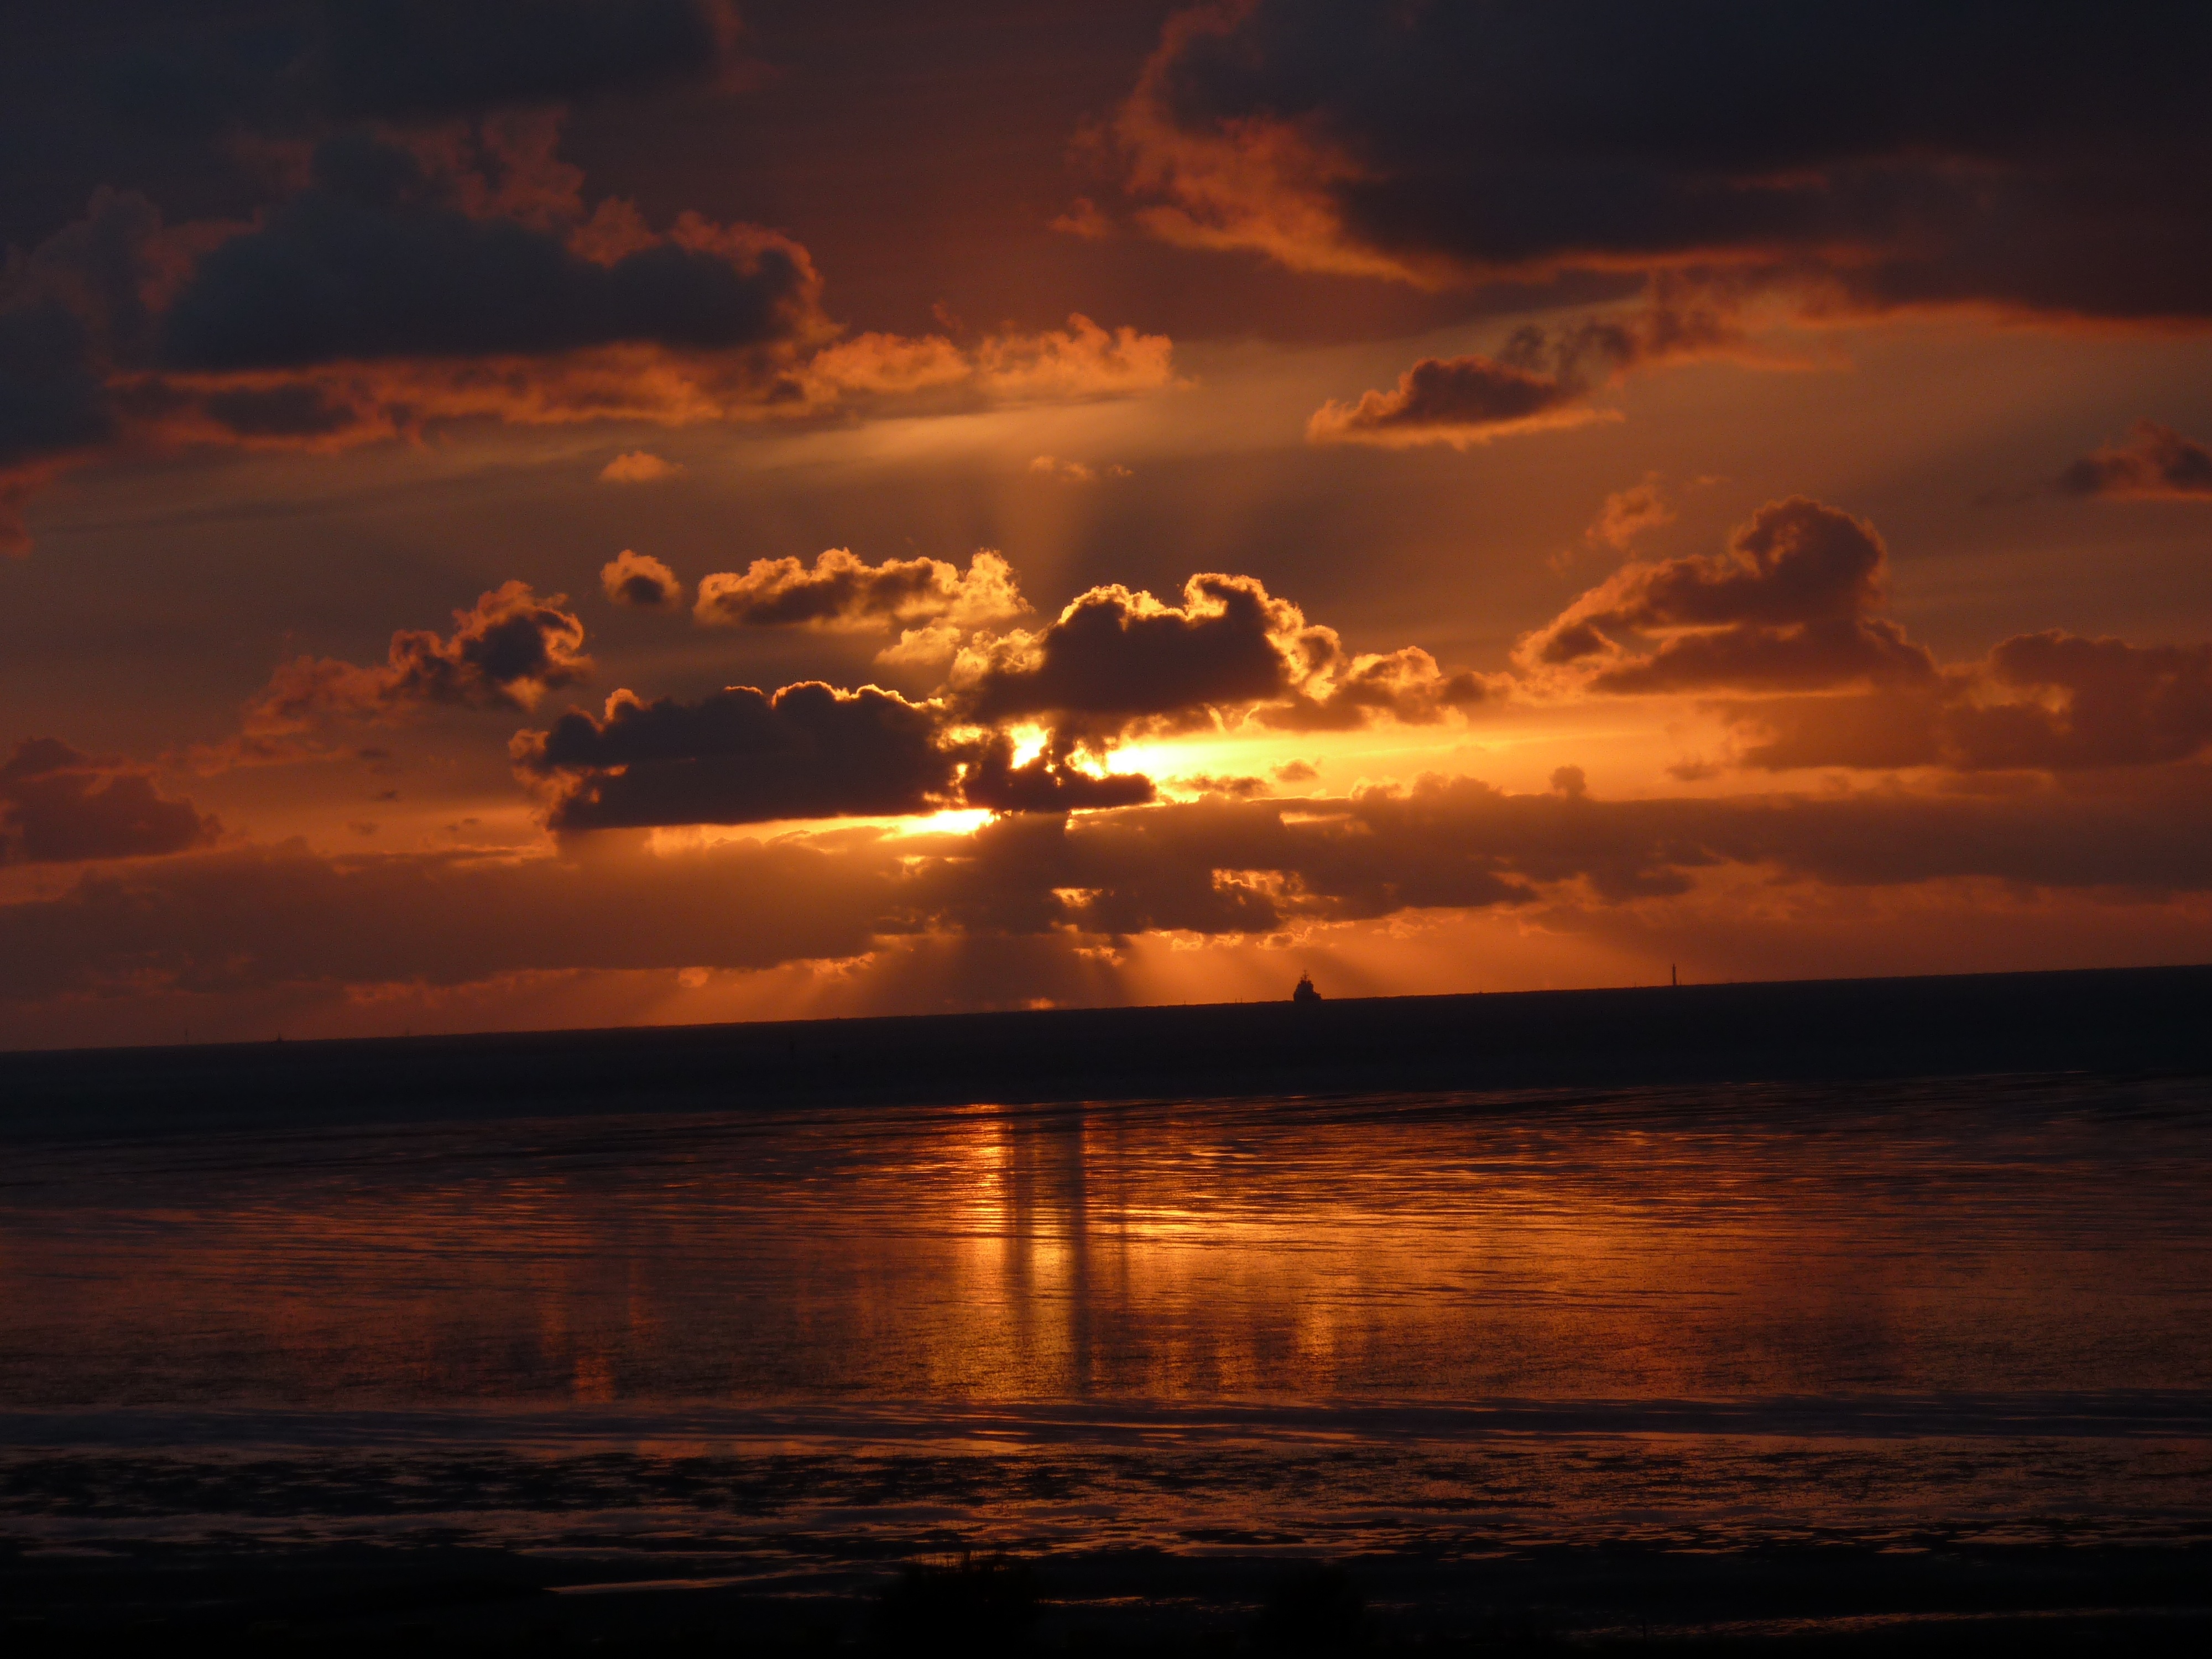
beach, landscape, sea, coast, water, nature, sand, ocean, horizon, silhouette, cloud, sky, sun, sunrise, sunset, sunlight, wave, dawn, atmosphere, summer, dusk, idyllic, evening, twilight, orange, golden, reflection, red, color, holiday, romance, yellow, clouds, ships, beautiful, fireball, mood, idyll, evening sun, north sea, abendstimmung, cuxhaven, mirroring, sunbeam, atmospheric, impression, afterglow, evening sky, natural landscape, setting sun, wadden sea, in the free, watts, summer idyll, red sky at morning